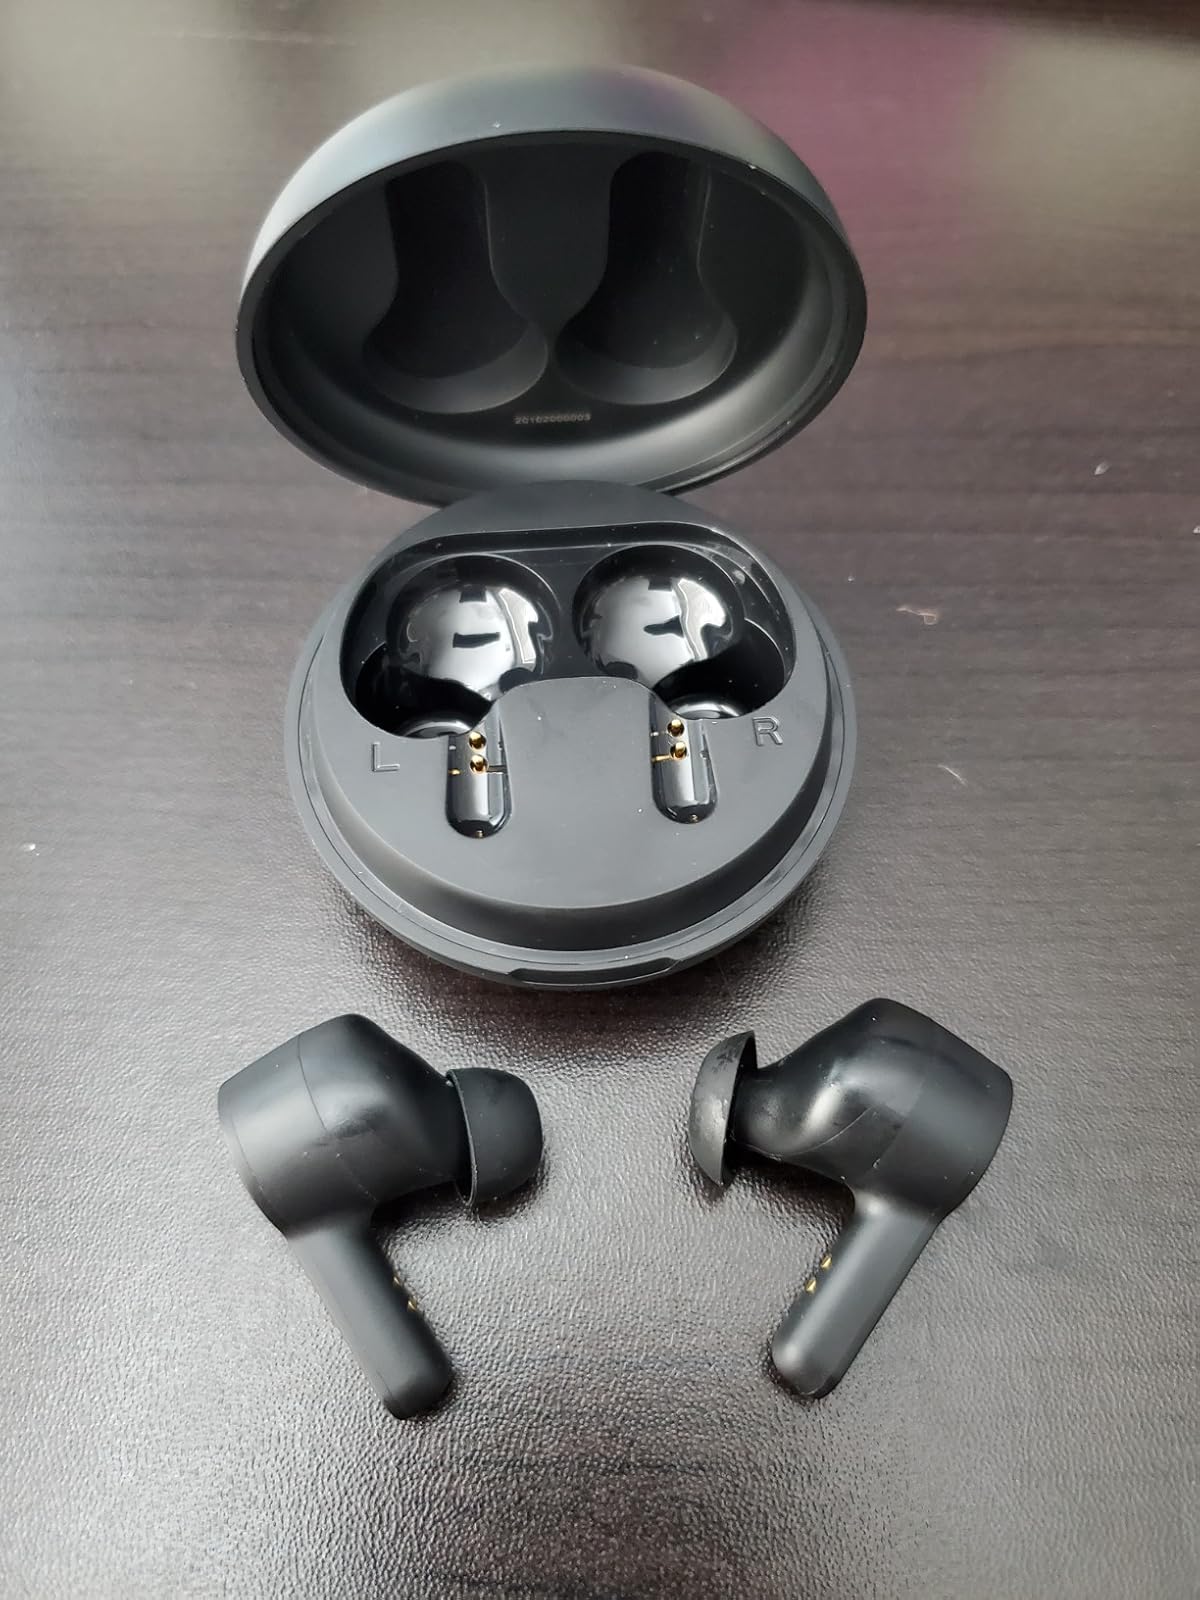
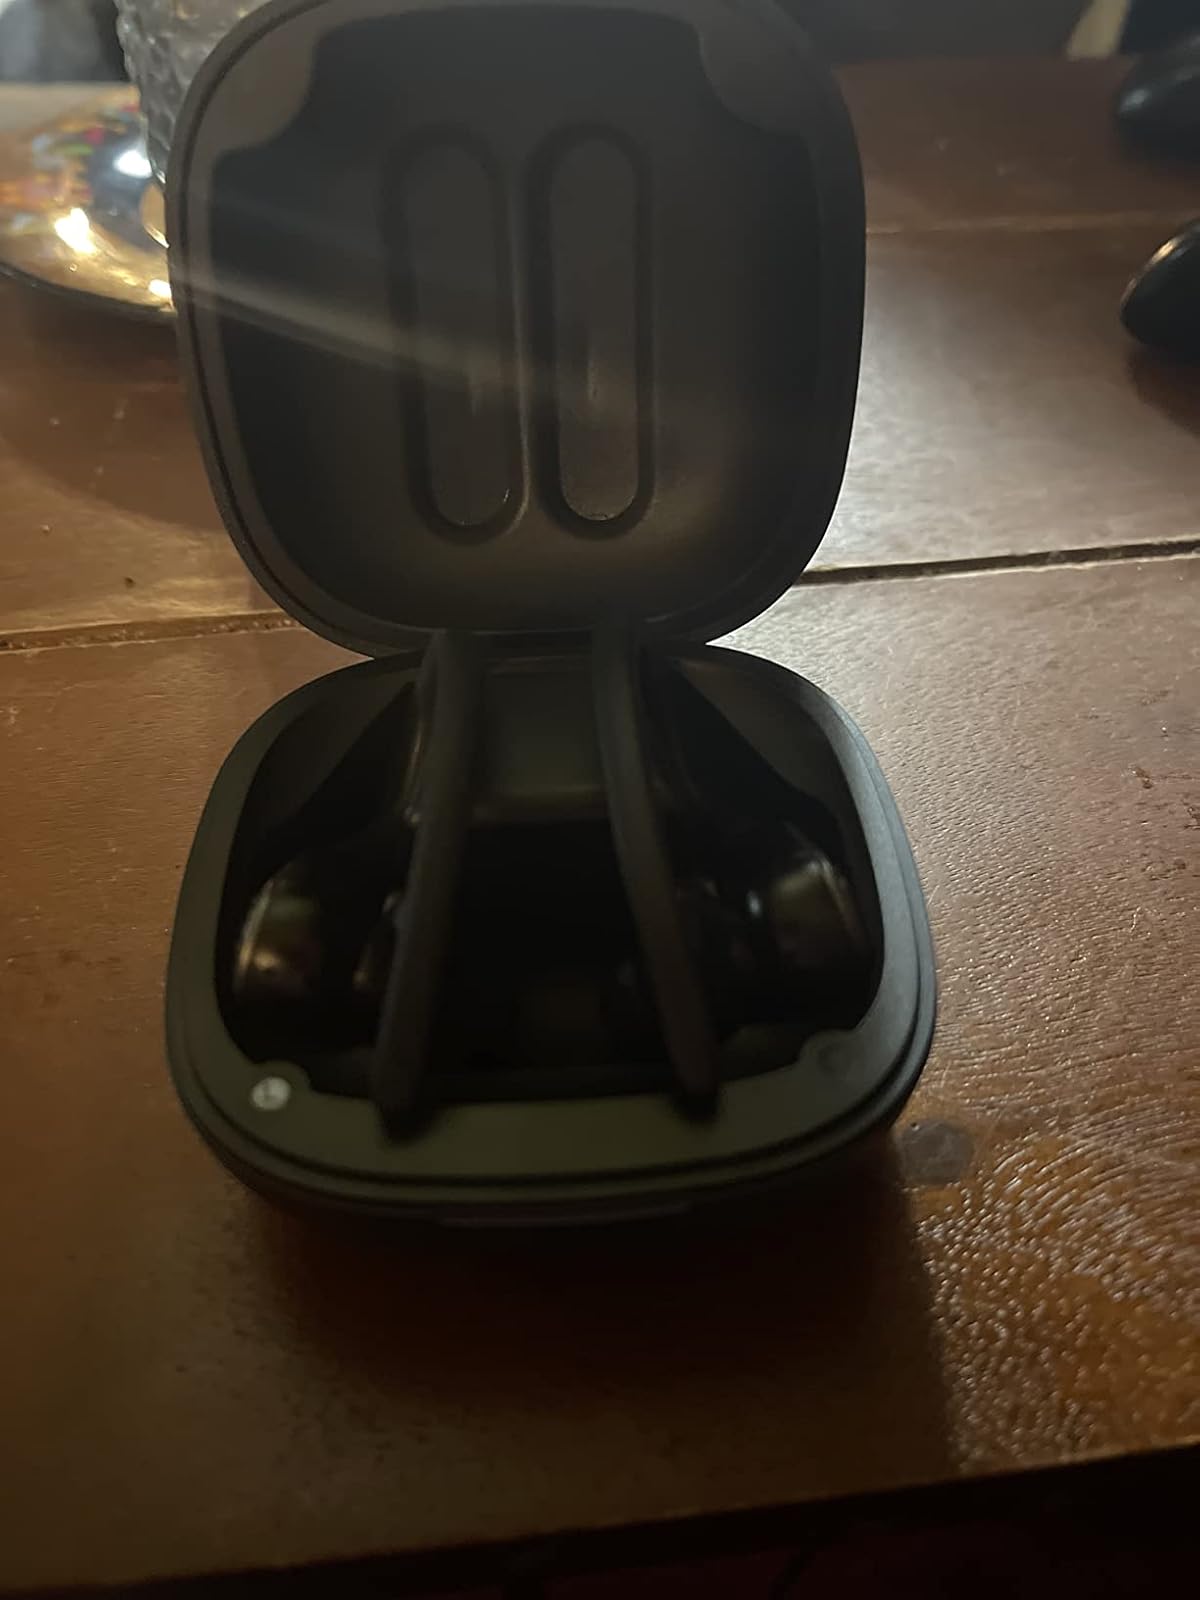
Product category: earbuds
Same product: no